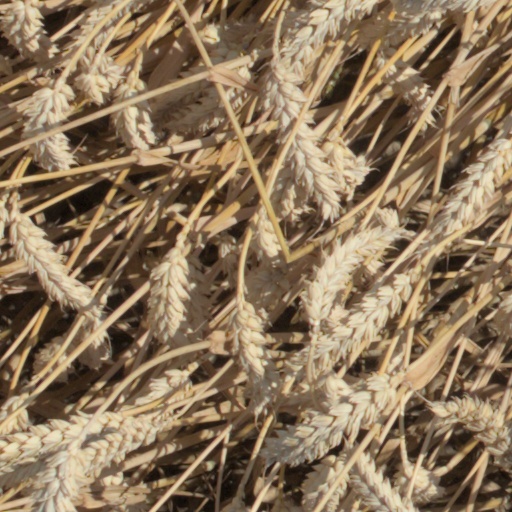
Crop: wheat